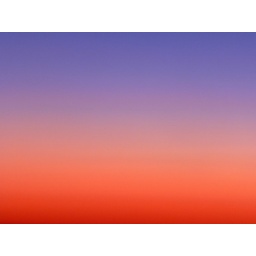
The view outside an airplane window as dawn starts over the snow covered French Alps far below.